Orval R. Cook

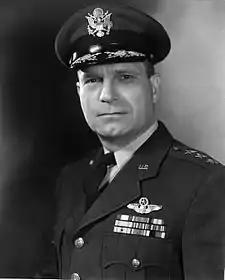
Portrait of Cook in 1951

Orval Ray Cook (July 27, 1898 – March 18, 1980) was a United States Air Force four-star general who served as Deputy Commander in Chief, United States European Command (DCINCEUR) from 1954 to 1956.